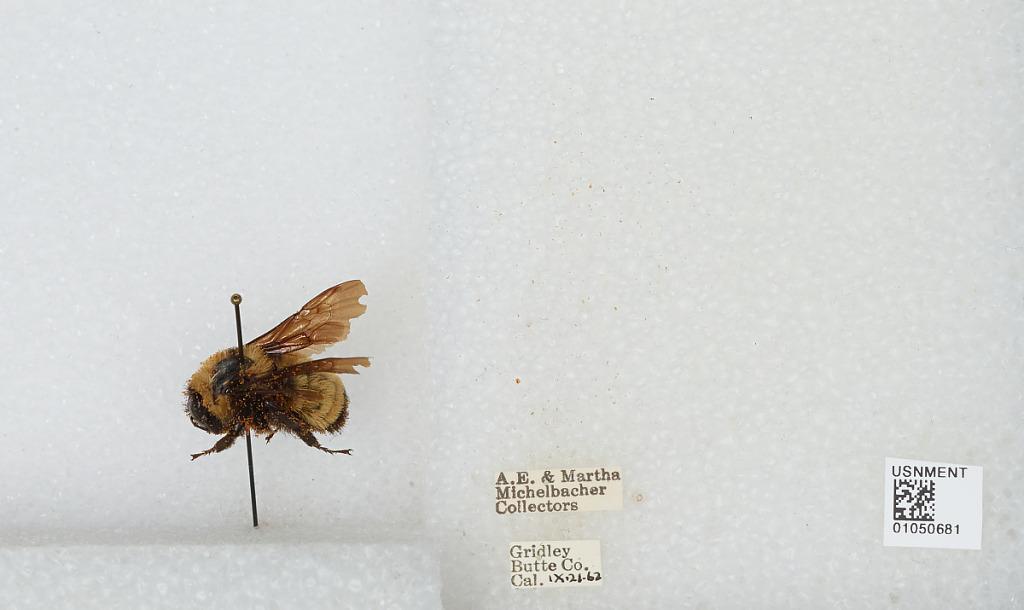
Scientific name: Bombus sp.
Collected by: A. Michelbacher & M. Michelbacher
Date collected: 1962-9-21
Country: United States
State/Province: California
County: Butte
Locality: Gridley
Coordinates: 39.3639, -121.694